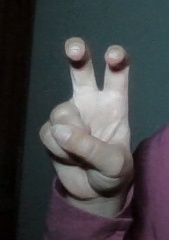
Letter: toot